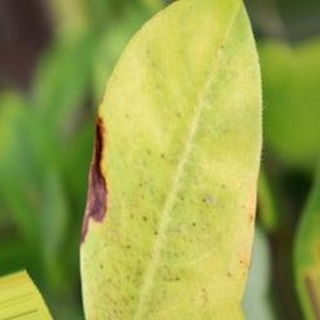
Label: groundnut_nutrition_deficiency